ANZAC Mounted Division

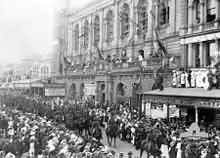
The 2nd Light Horse Regiment march through Brisbane, Queensland, in 1919

About to the south, the Turkish II Corpsaround five to six thousand strong of the Fourth Army, were defending Ma'an from the Arab forces. To hinder their retreat north, the 2nd Light Horse Brigade was sent to cut the railway line to the south of Amman and the 1st Light Horse Brigade was sent to capture Wadi el Hammam and its water supplies. The rest of the force prepared a defence line between Shunet Nimrin, Es Salt, and Suweile. On 26 September, the 3rd Light Horse Regiment captured one hundred pro-Turkish Arabs, then reached Ez Zerka where they discovered ninety-five sick or wounded Turkish soldiers and an artillery piece. The next day, the 1st Light Horse Brigade outflanked Wadi el Hammam and captured 453 prisoners and three machine-guns, and also closed the eastern road north from Ma'an. The next day, the 2nd Light Horse Brigade moved south along the railway line and reached Leban, where a prisoner disclosed that the 6,000-man Ma'am garrison was about to the south. Early on 28 September, the garrison's men were located to the south of Kastal by British aircraft, digging trenches. The 5th Light Horse Regiment was sent to reconnoitre the position, which was surrounded by the Beni Sakhr tribe who were harassing the defenders, galloping around the trenches and firing their guns in the air. Lieutenant-Colonel Donald Charles Cameron commanding 5th Light Horse Regiment approached the Turkish commander about their surrender; He was in agreement but disinclined to relinquish their weapons with the Arab force present. When Chaytor was informed of their predicament, he ordered the remainder of the 2nd Light Horse Brigade south to assist. When Cameron reported to Ryriewho was commanding the 2nd Light Horse Brigadethat the situation was becoming critical, he ordered the brigade to gallop, leaving their slower pack horses behind. The brigade arrived just before nightfall, by which time the Turkish had opened fire on the Arabs. Ryrie conferred with the Arab chiefs, who wanted to make a joint assault on the position. Instead, fearing the Arabs' intention if the Turkish surrendered, Ryrie camped inside the Turkish position for the night. The next morning at 08:00, the New Zealand Brigade arrived and a Turkish force, thirteen artillery pieces, thirty machine-guns, a train with three steam engines and five thousand men went into captivity. In the nine days since operations started, Chaytor's Force had taken 10,300 prisoners and captured fifty-seven artillery pieces, 132 machine-guns, eleven railway engines and 106 lorries. His casualties were twenty-seven dead, 105 wounded and seven men missing.